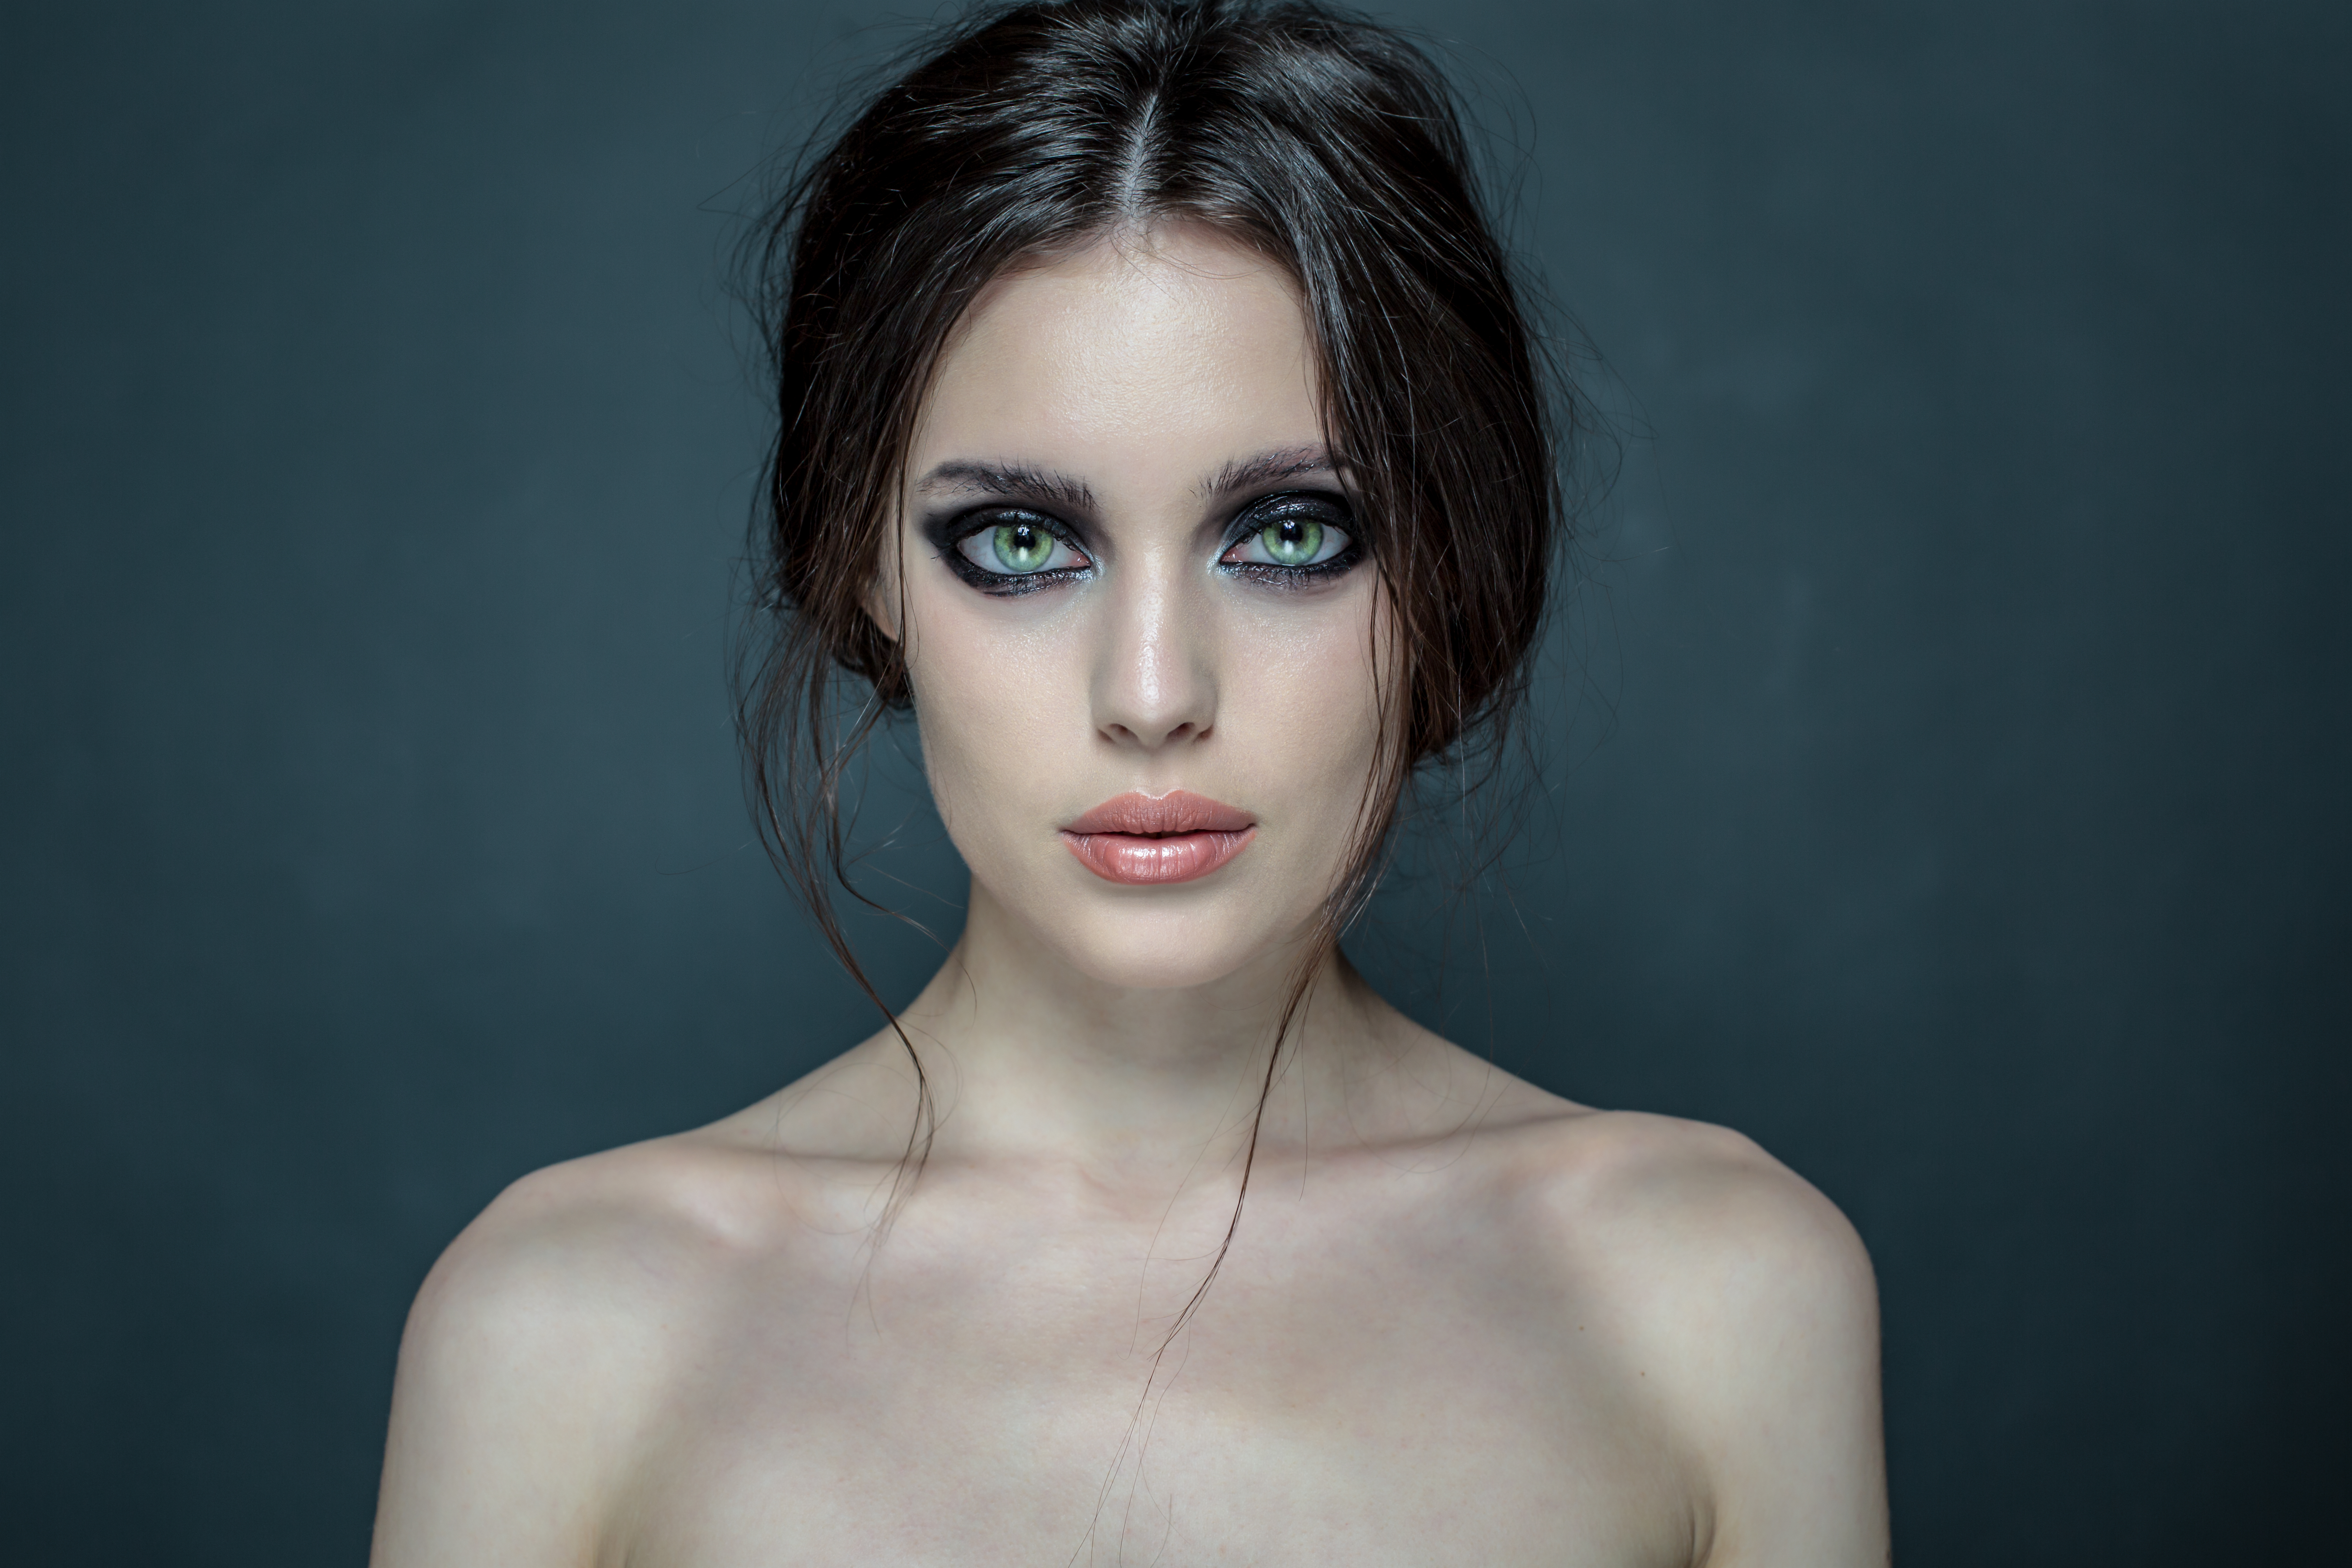
girl, green, eyes, blue, pirate, face, hair, lip, skin, eyebrow, beauty, chin, head, shoulder, hairstyle, nose, model, forehead, eye, cheek, eyelash, close up, organ, photo shoot, fashion, black hair, jaw, human, joint, photography, portrait photography, neck, long hair, flash photography, brown hair, iris, portrait, eye shadow, ear, fashion model